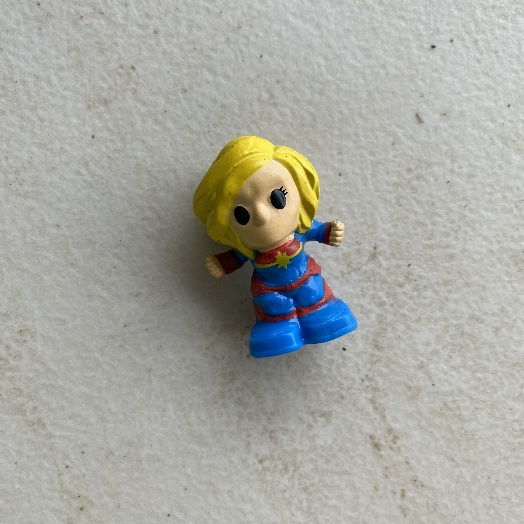
Label: Miscellaneous Trash